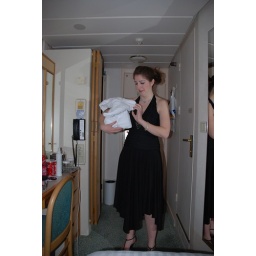
Cindy with the towel elephant in the state room.